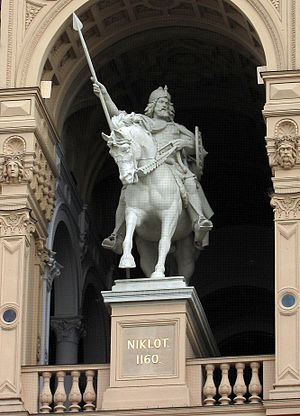
Niklot af obotritterne
Statue af Niklot ved slottet i Schwerin.
Niklot var fyrste over obotriterne 1129 og 1131-1160. Han var herre til Schwerin, Quetzin samt Malchow og blev stamfader til de senere fyrster og hertuger af Mecklenburg og den mecklenburgske slægt.